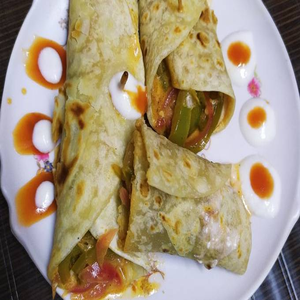
Dish: kathiroll